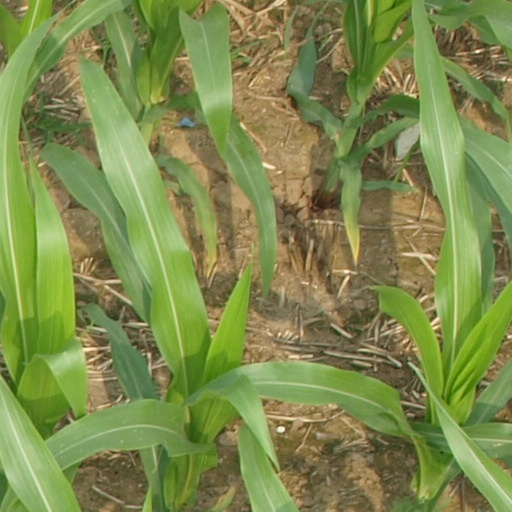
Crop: maize; corn